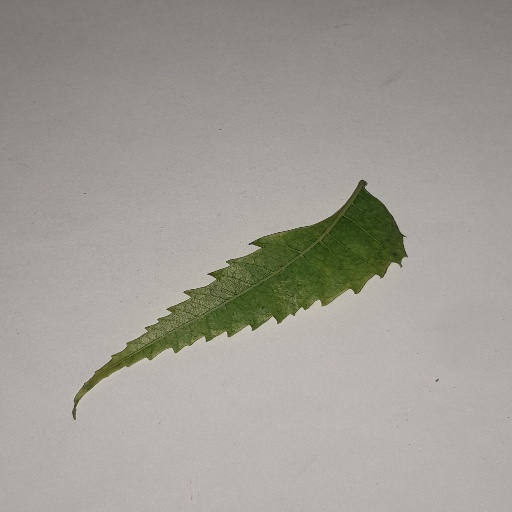
Species: Neem
Leaf condition: Yellow Leaf